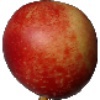
Label: nectarine